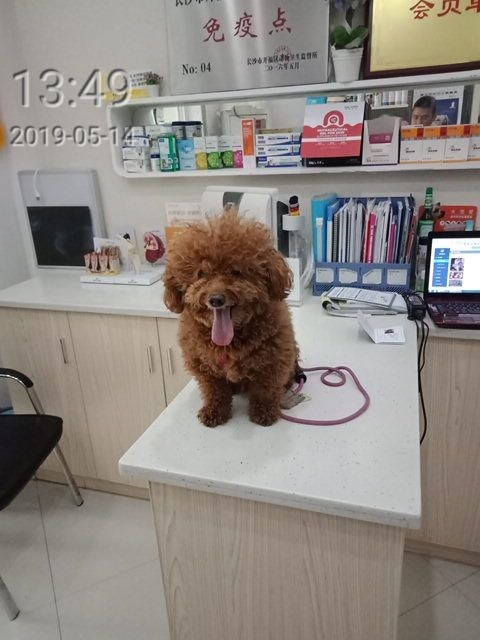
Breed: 7449-n000128-teddy